Lancelot

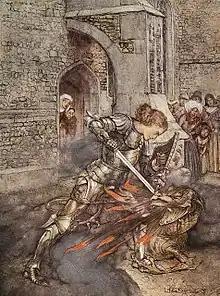

There have been many theories regarding the origins of Lancelot as an Arthurian romance character. In those postulated by Ferdinand Lot and Roger Sherman Loomis, Lancelot's figure is related to Llenlleog (Llenlleawc), an Irishman in the early Arthurian Welsh tale "Culhwch and Olwen" (which associates him with the "headland of Gan[i]on"), and the Welsh hero Llwch Llawwynnauc (most likely a version of the euhemerised Irish deity Lug[h] Lonbemnech, with ""Llwch"" meaning "Lake" in Welsh), possibly via a now-forgotten epithet such as "Lamhcalad", suggesting that they are the same figure; their similarities beyond the name include wielding a sword and fighting for a cauldron in "Culhwch" and "Preiddeu Annwn". Loomis also linked Lancelot to the Welsh mythological hero Lleu Llaw Gyffes, while T. Gwynn Jones claimed links between Lancelot and Eliwlod (Eliwlad), a nephew of Arthur in the Welsh legend. Proponents of the Scythian origins of Arthurian legend have speculated that an early form might have been "Alanus-à-Lot", that is "Alan of the river Lot", and those looking for clues in classical antiquity see elements of Lancelot in the Ancient Greek mythical figures of Askalos and Mopsus (Moxus).